Anderson's theory of faulting

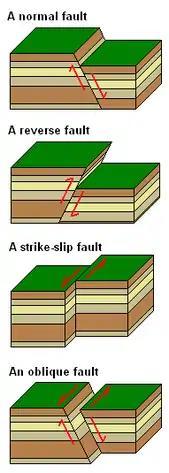

Anderson's theory of faulting, devised by Ernest Masson Anderson in 1905, is a way of classifying geological faults by use of principal stress. A fault is a fracture in the surface of the Earth that occurs when rocks break under extreme stress. Movement of rock along the fracture occurs in faults. If no movement occurs, the fracture is described instead as a joint. The grinding of two rock masses against each another along a fault results in an earthquake and deformation of the Earth's crust. Faults can be classified into four types based on the kind of motion between the separated rock masses: normal, reverse, strike-slip, and oblique.